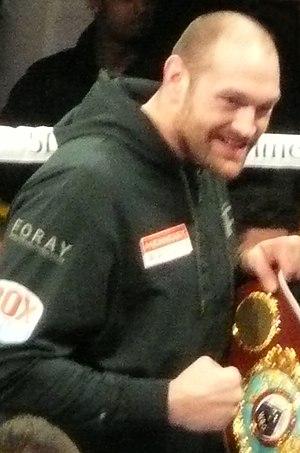
Tyson Fury est un boxeur britannique né à Manchester le 12 août 1988. Il est cousin de l'ancien champion du monde de boxe poids moyen Andy Lee. Il remporte les quatre ceintures de champion du monde poids lourds des quatre organisations principales, tout d'abord WBO, WBA et IBF en 2015 en battant Wladimir Klitschko, puis WBC en février 2020 en battant Deontay Wilder.